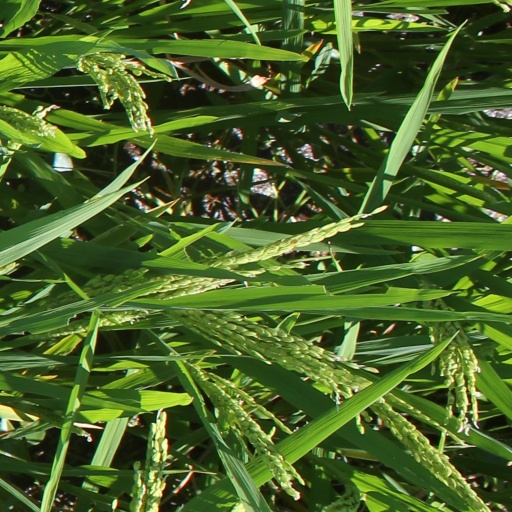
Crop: rice